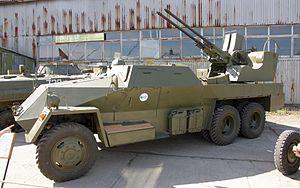
L'armée égyptienne est l'ensemble des forces militaires terrestres de l'Égypte, l'une des quatre branches des Forces armées égyptiennes.